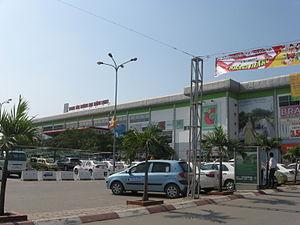
Big C, est une enseigne de commerce de détail basée à Bangkok, en Thaïlande. C'est une des deux principales chaînes d'hypermarchés en Thaïlande. Outre la Thaïlande, elle est présente au Viêt Nam et au Laos.